Curragh Camp

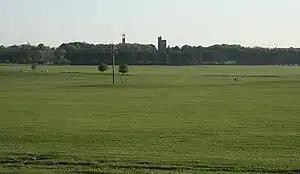
The Curragh Camp viewed from the surrounding Curragh plain

The Curragh Cemetery has many graves that attest to the British Army presence on the Curragh up to their departure in 1922. The Commonwealth War Graves Commission maintains the graves of 104 servicemen who died at the camp during World War I, which are scattered throughout the cemetery.